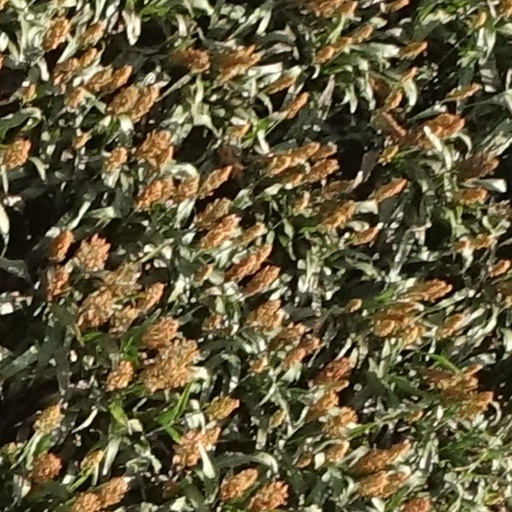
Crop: sorghum